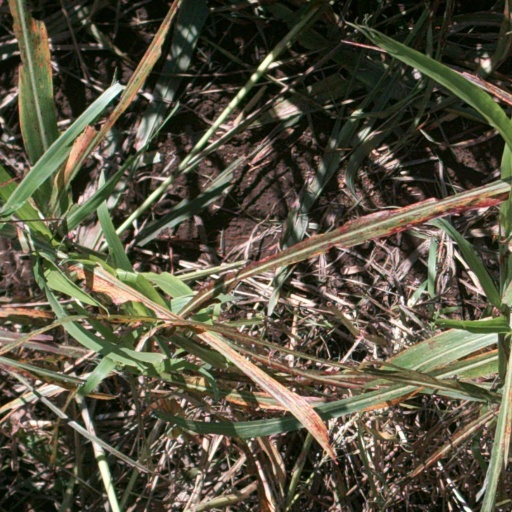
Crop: sorghum